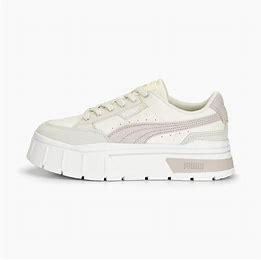
Brand: Puma
Model: Mayze